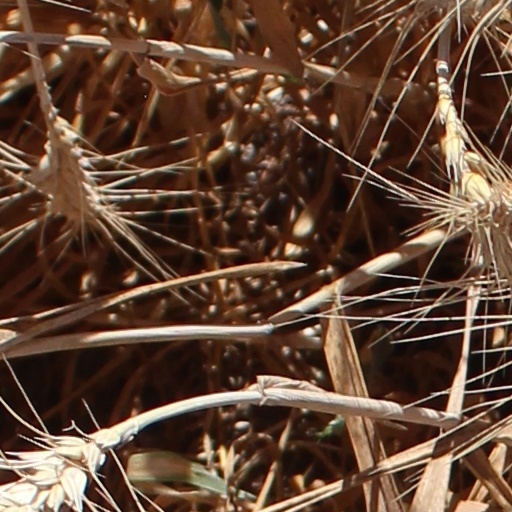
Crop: wheat